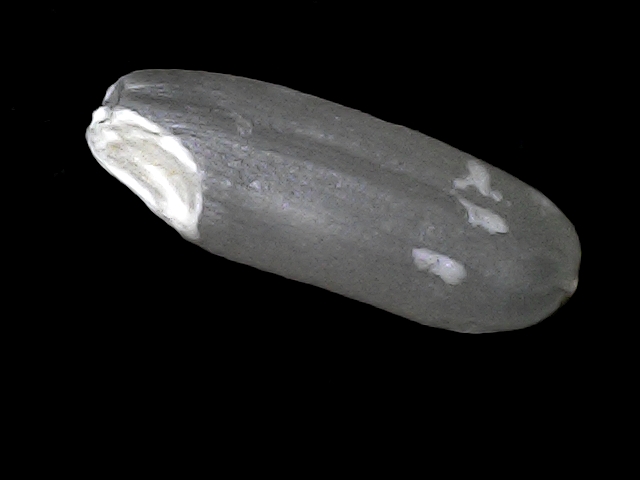
Rice variety: BD30